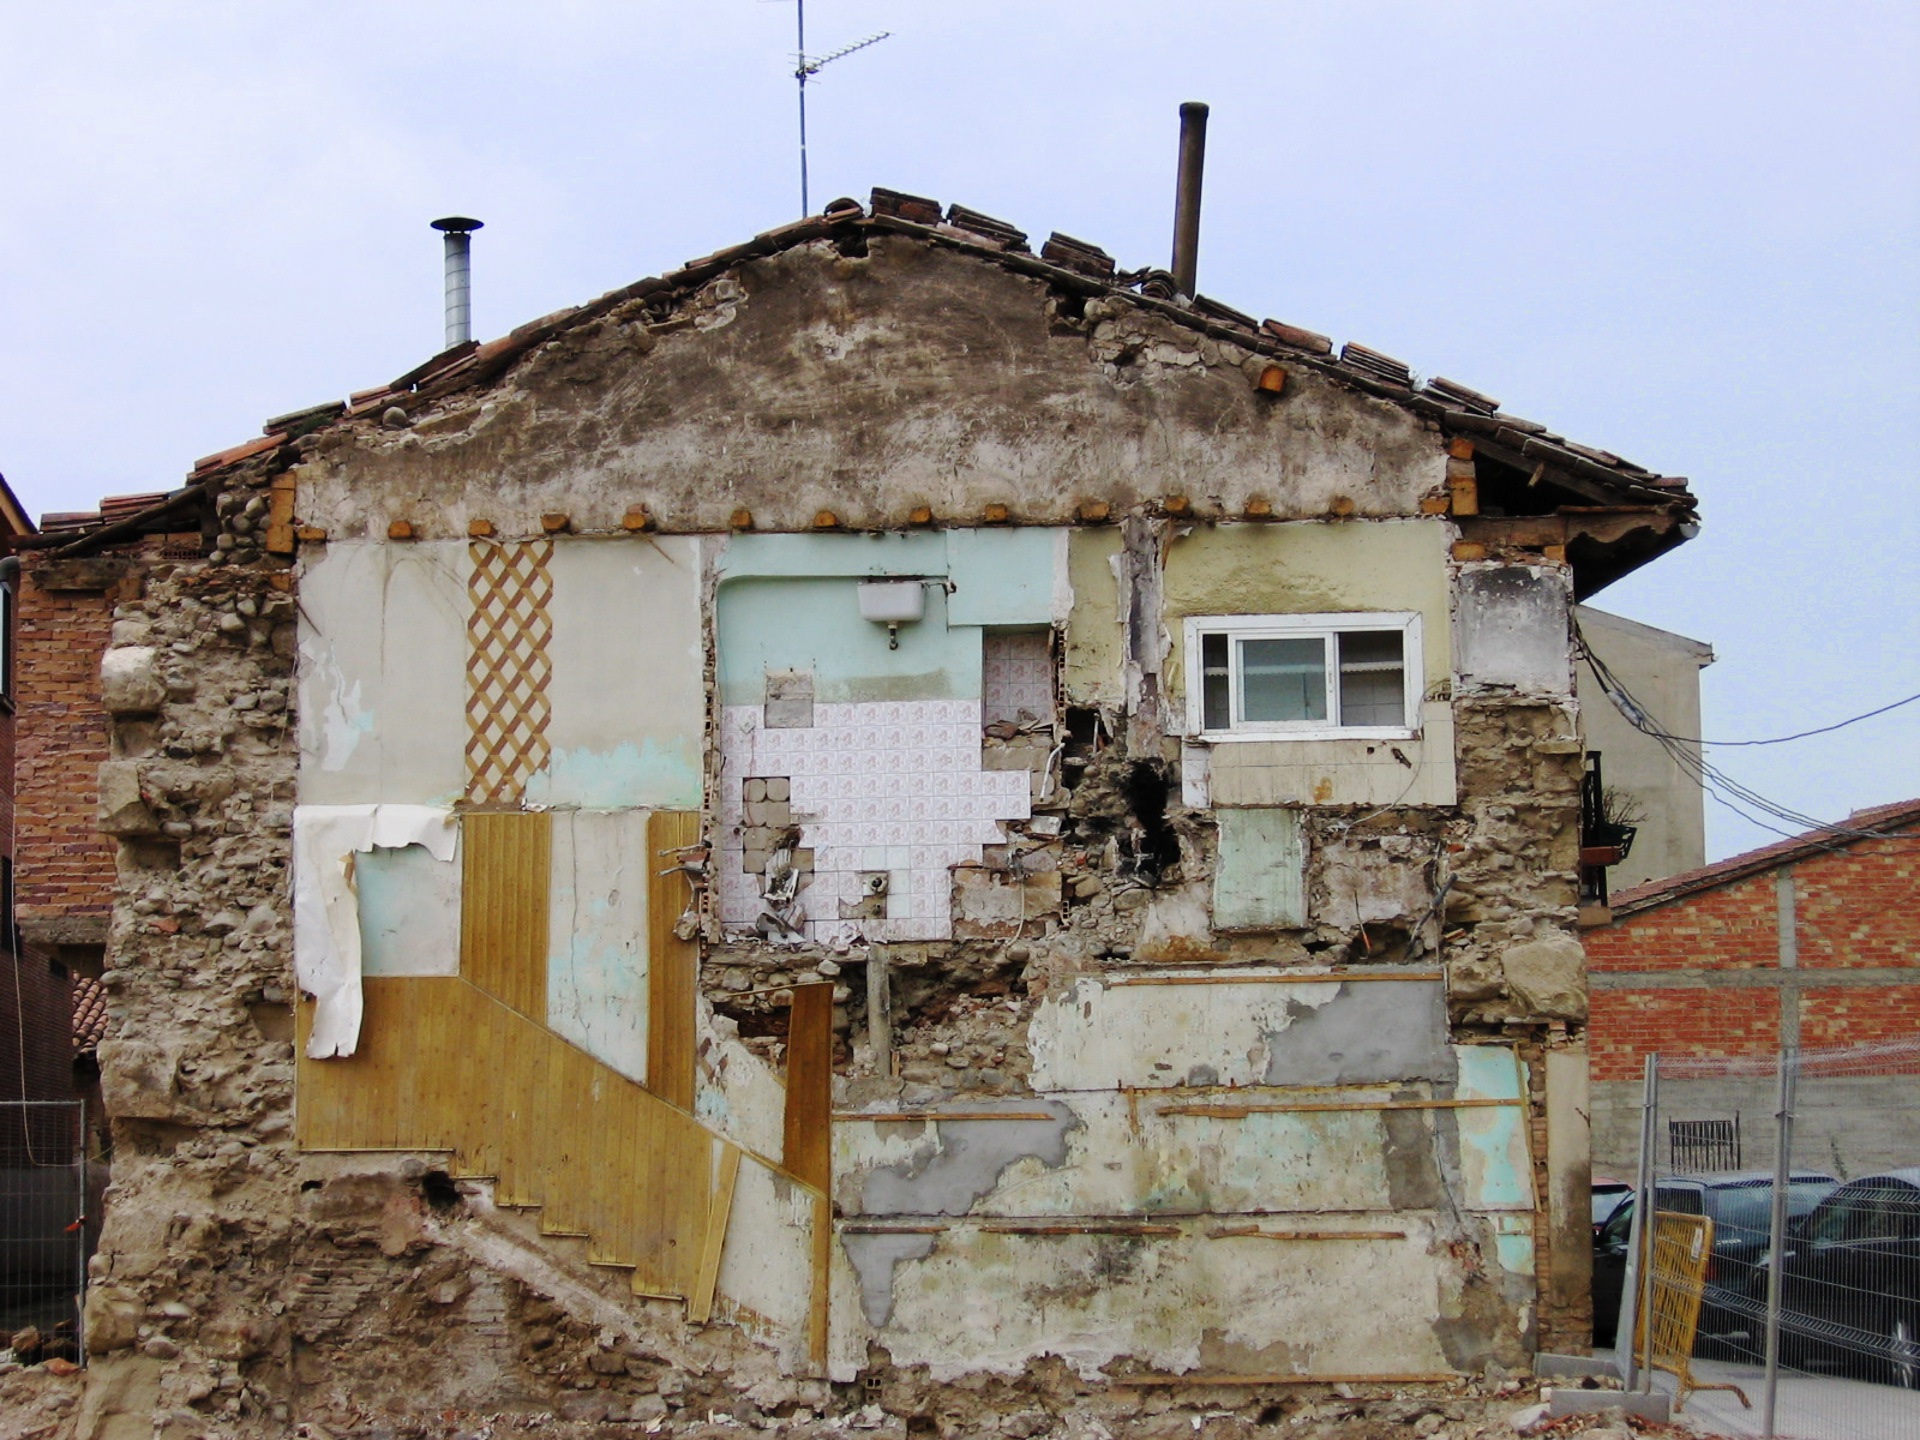
house, town, building, home, wall, hut, village, shack, cottage, facade, property, decay, ruin, demolition, debris, slum, house demolition, residential area